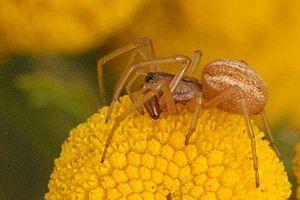
Pachygnatha est un genre d'araignées aranéomorphes de la famille des Tetragnathidae.